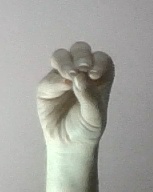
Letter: ha